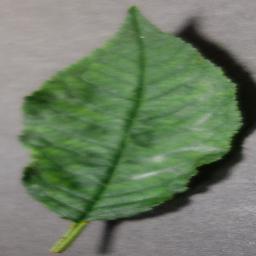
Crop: cherry
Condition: (including_sour)_powdery_mildew